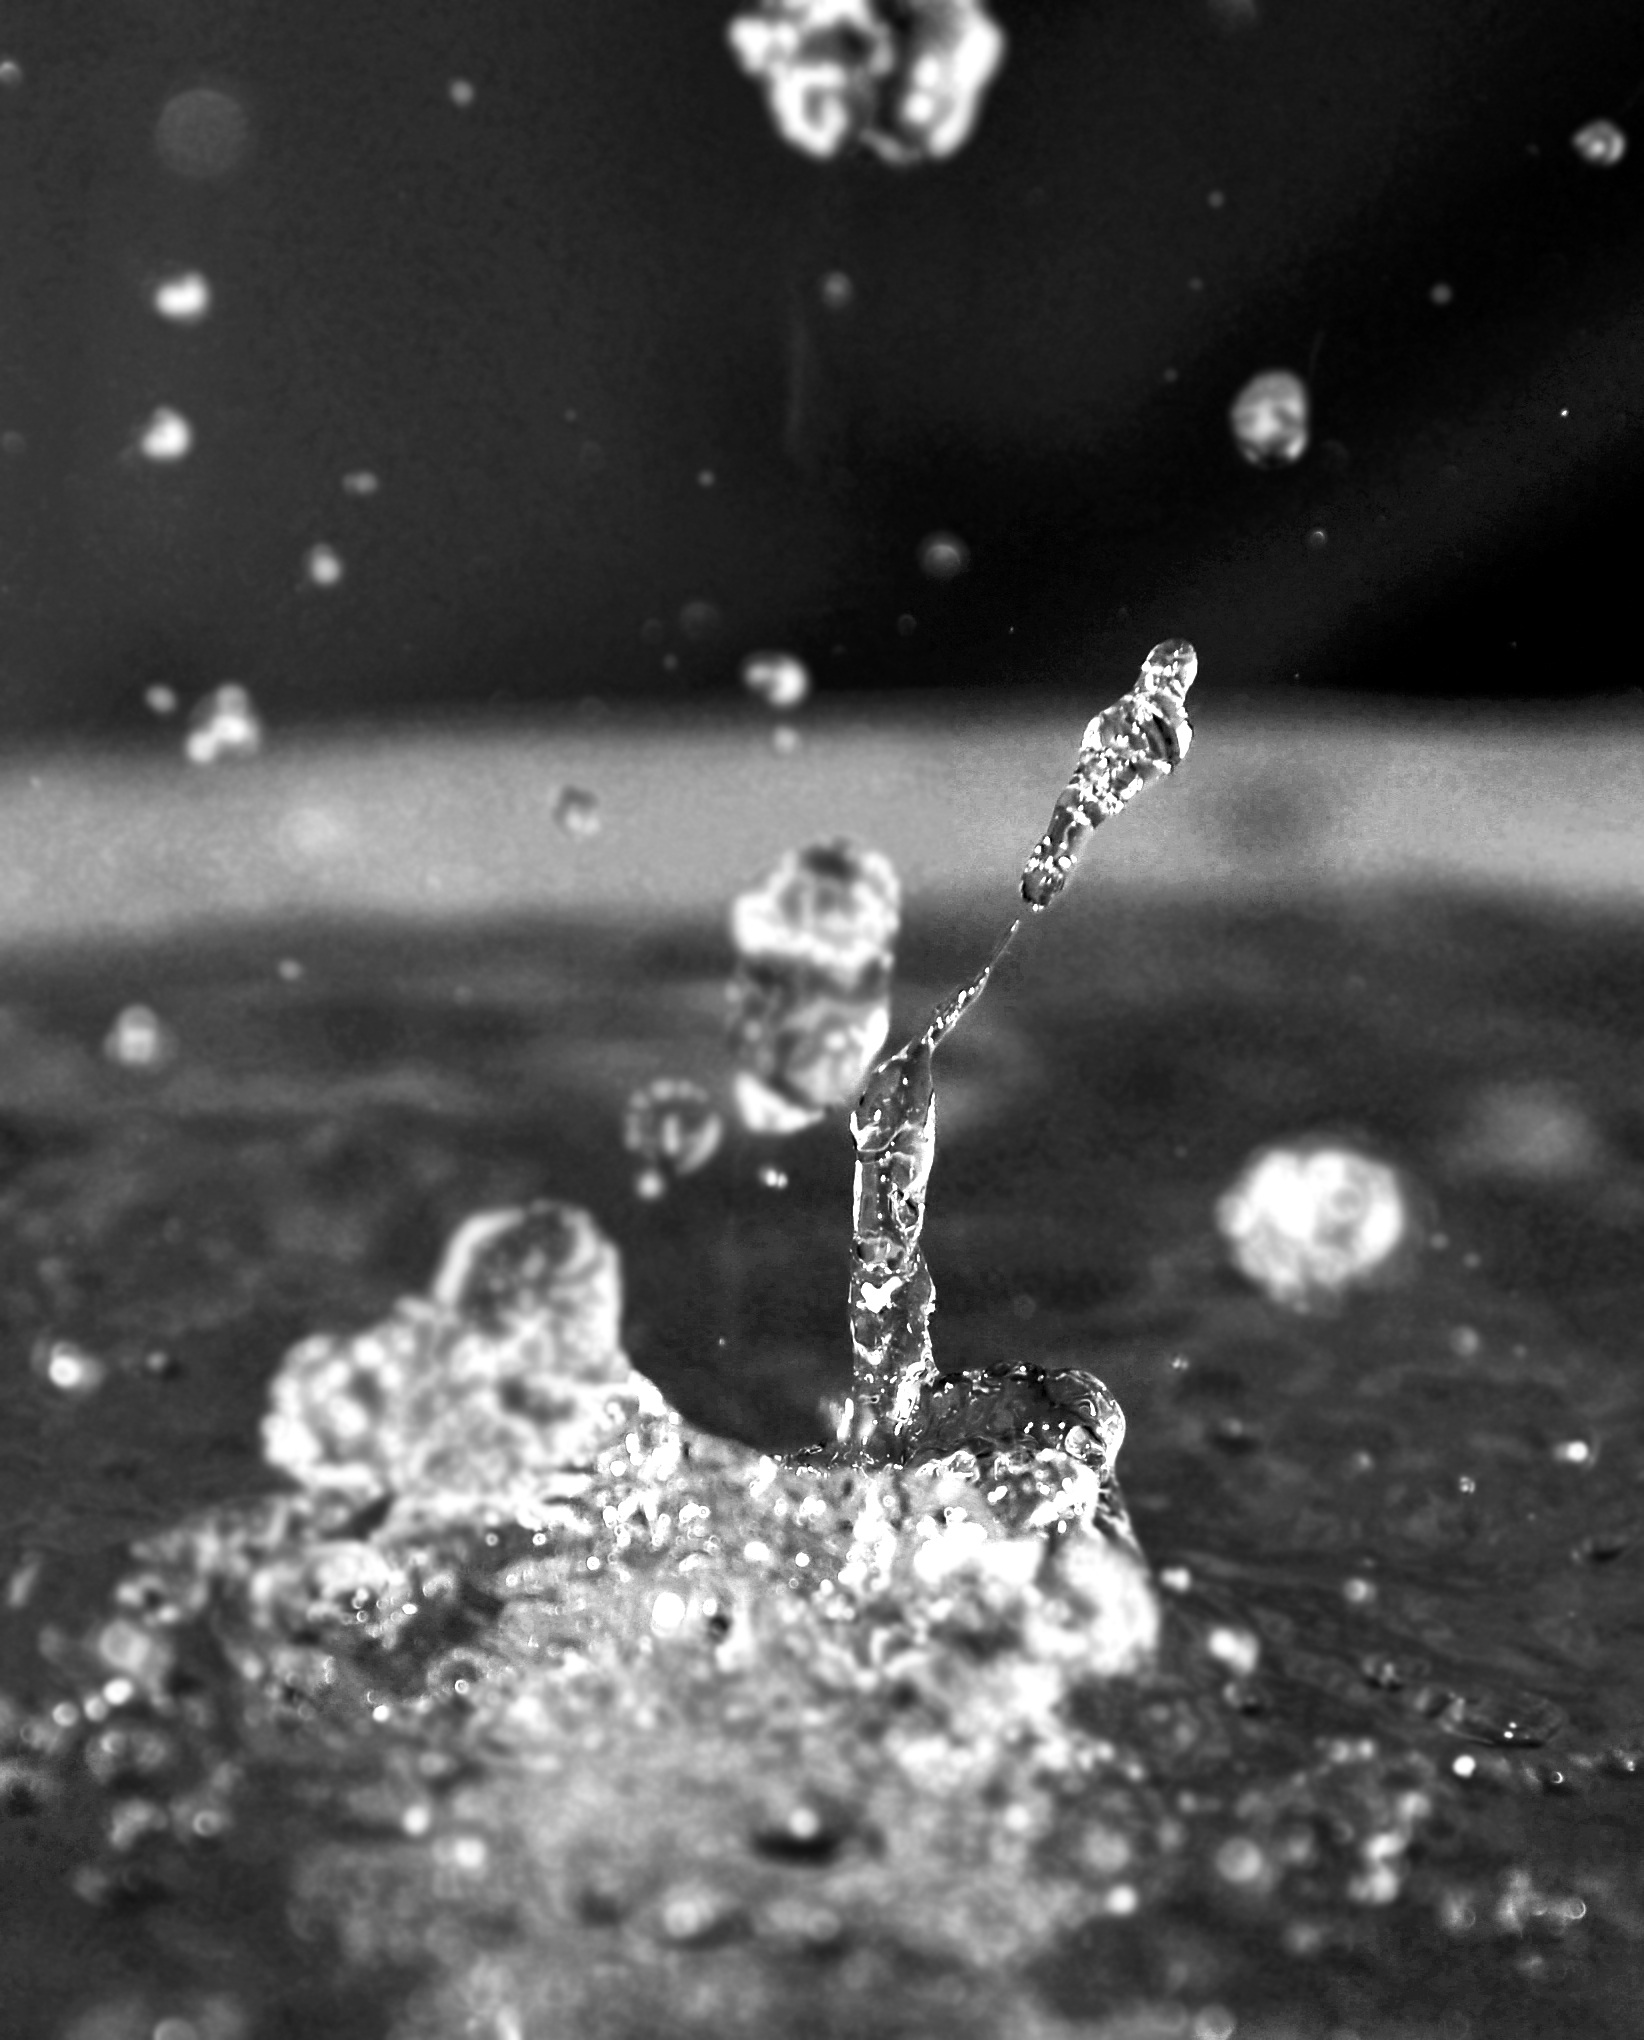
water, droplet, drop, dew, liquid, black and white, photography, wave, ripple, motion, ice, splash, contrast, darkness, black, monochrome, close up, blackandwhite, purity, moisture, freezing, macro photography, water splash, clean water, splash water, monochrome photography